Michelle Bowman

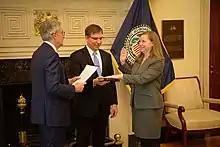
Michelle Bowman, accompanied by her husband Wes Bowman, is sworn in by Jerome Powell for her second term, expiring in 2034, as a member of the Board of Governors of the Federal Reserve System

In April 2018, Donald Trump nominated Bowman to fill the 14-year term on the U.S. Federal Reserve Board of Governors of Stanley Fischer, which was to expire on January 31, 2020, and to occupy the board seat that represents community banks. In November 2018, Bowman was confirmed by the U.S. Senate by a vote of 64 to 34. On April 2, 2019, the White House announced that Trump planned to nominate Bowman to a full 14-year term on the Federal Reserve Board when her current term expired in January 2020. Bowman was reappointed to the Board on January 23, 2020 and sworn in on January 30, 2020 for a term ending January 31, 2034.